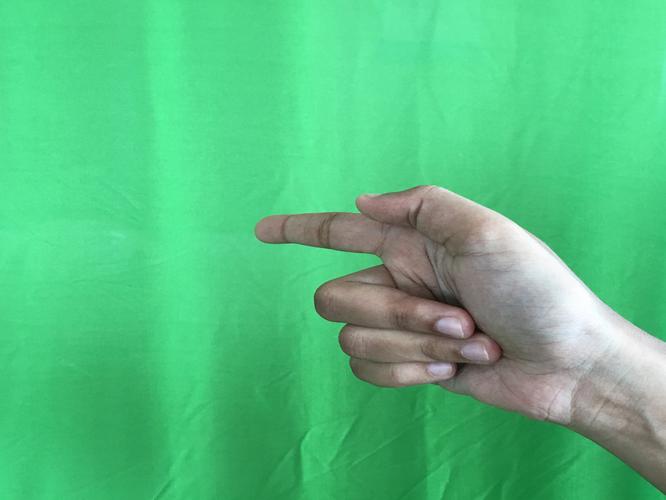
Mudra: Suchi
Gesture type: single_hand